Sky position (RA, Dec in degrees): 355.423, 0.2266
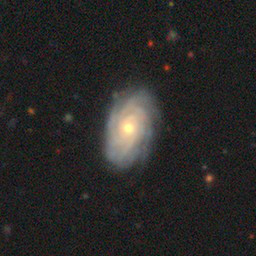
Galaxy morphology: Unbarred Tight Spiral Galaxies